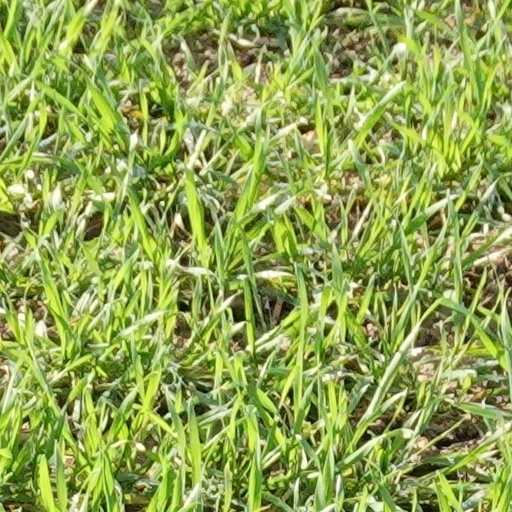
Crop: wheat